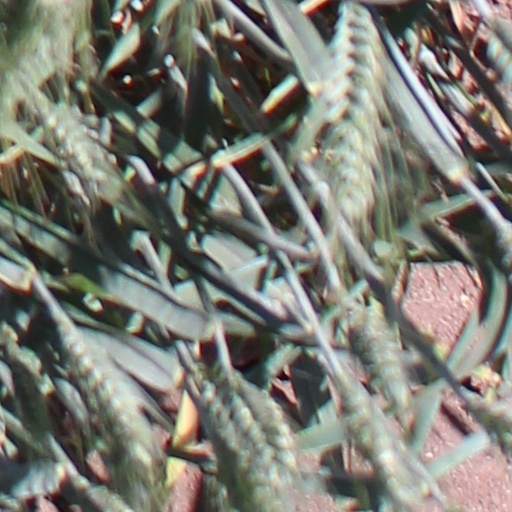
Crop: wheat